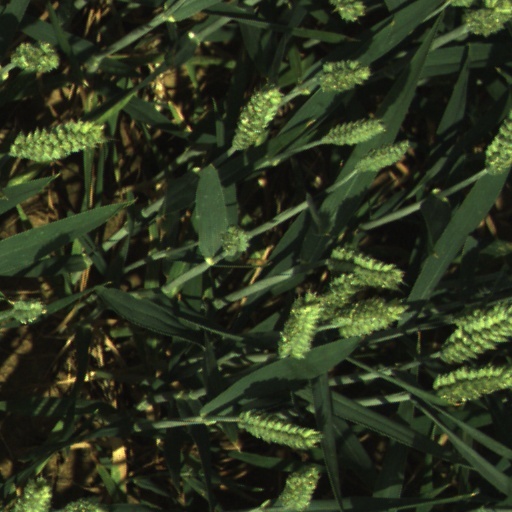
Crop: wheat